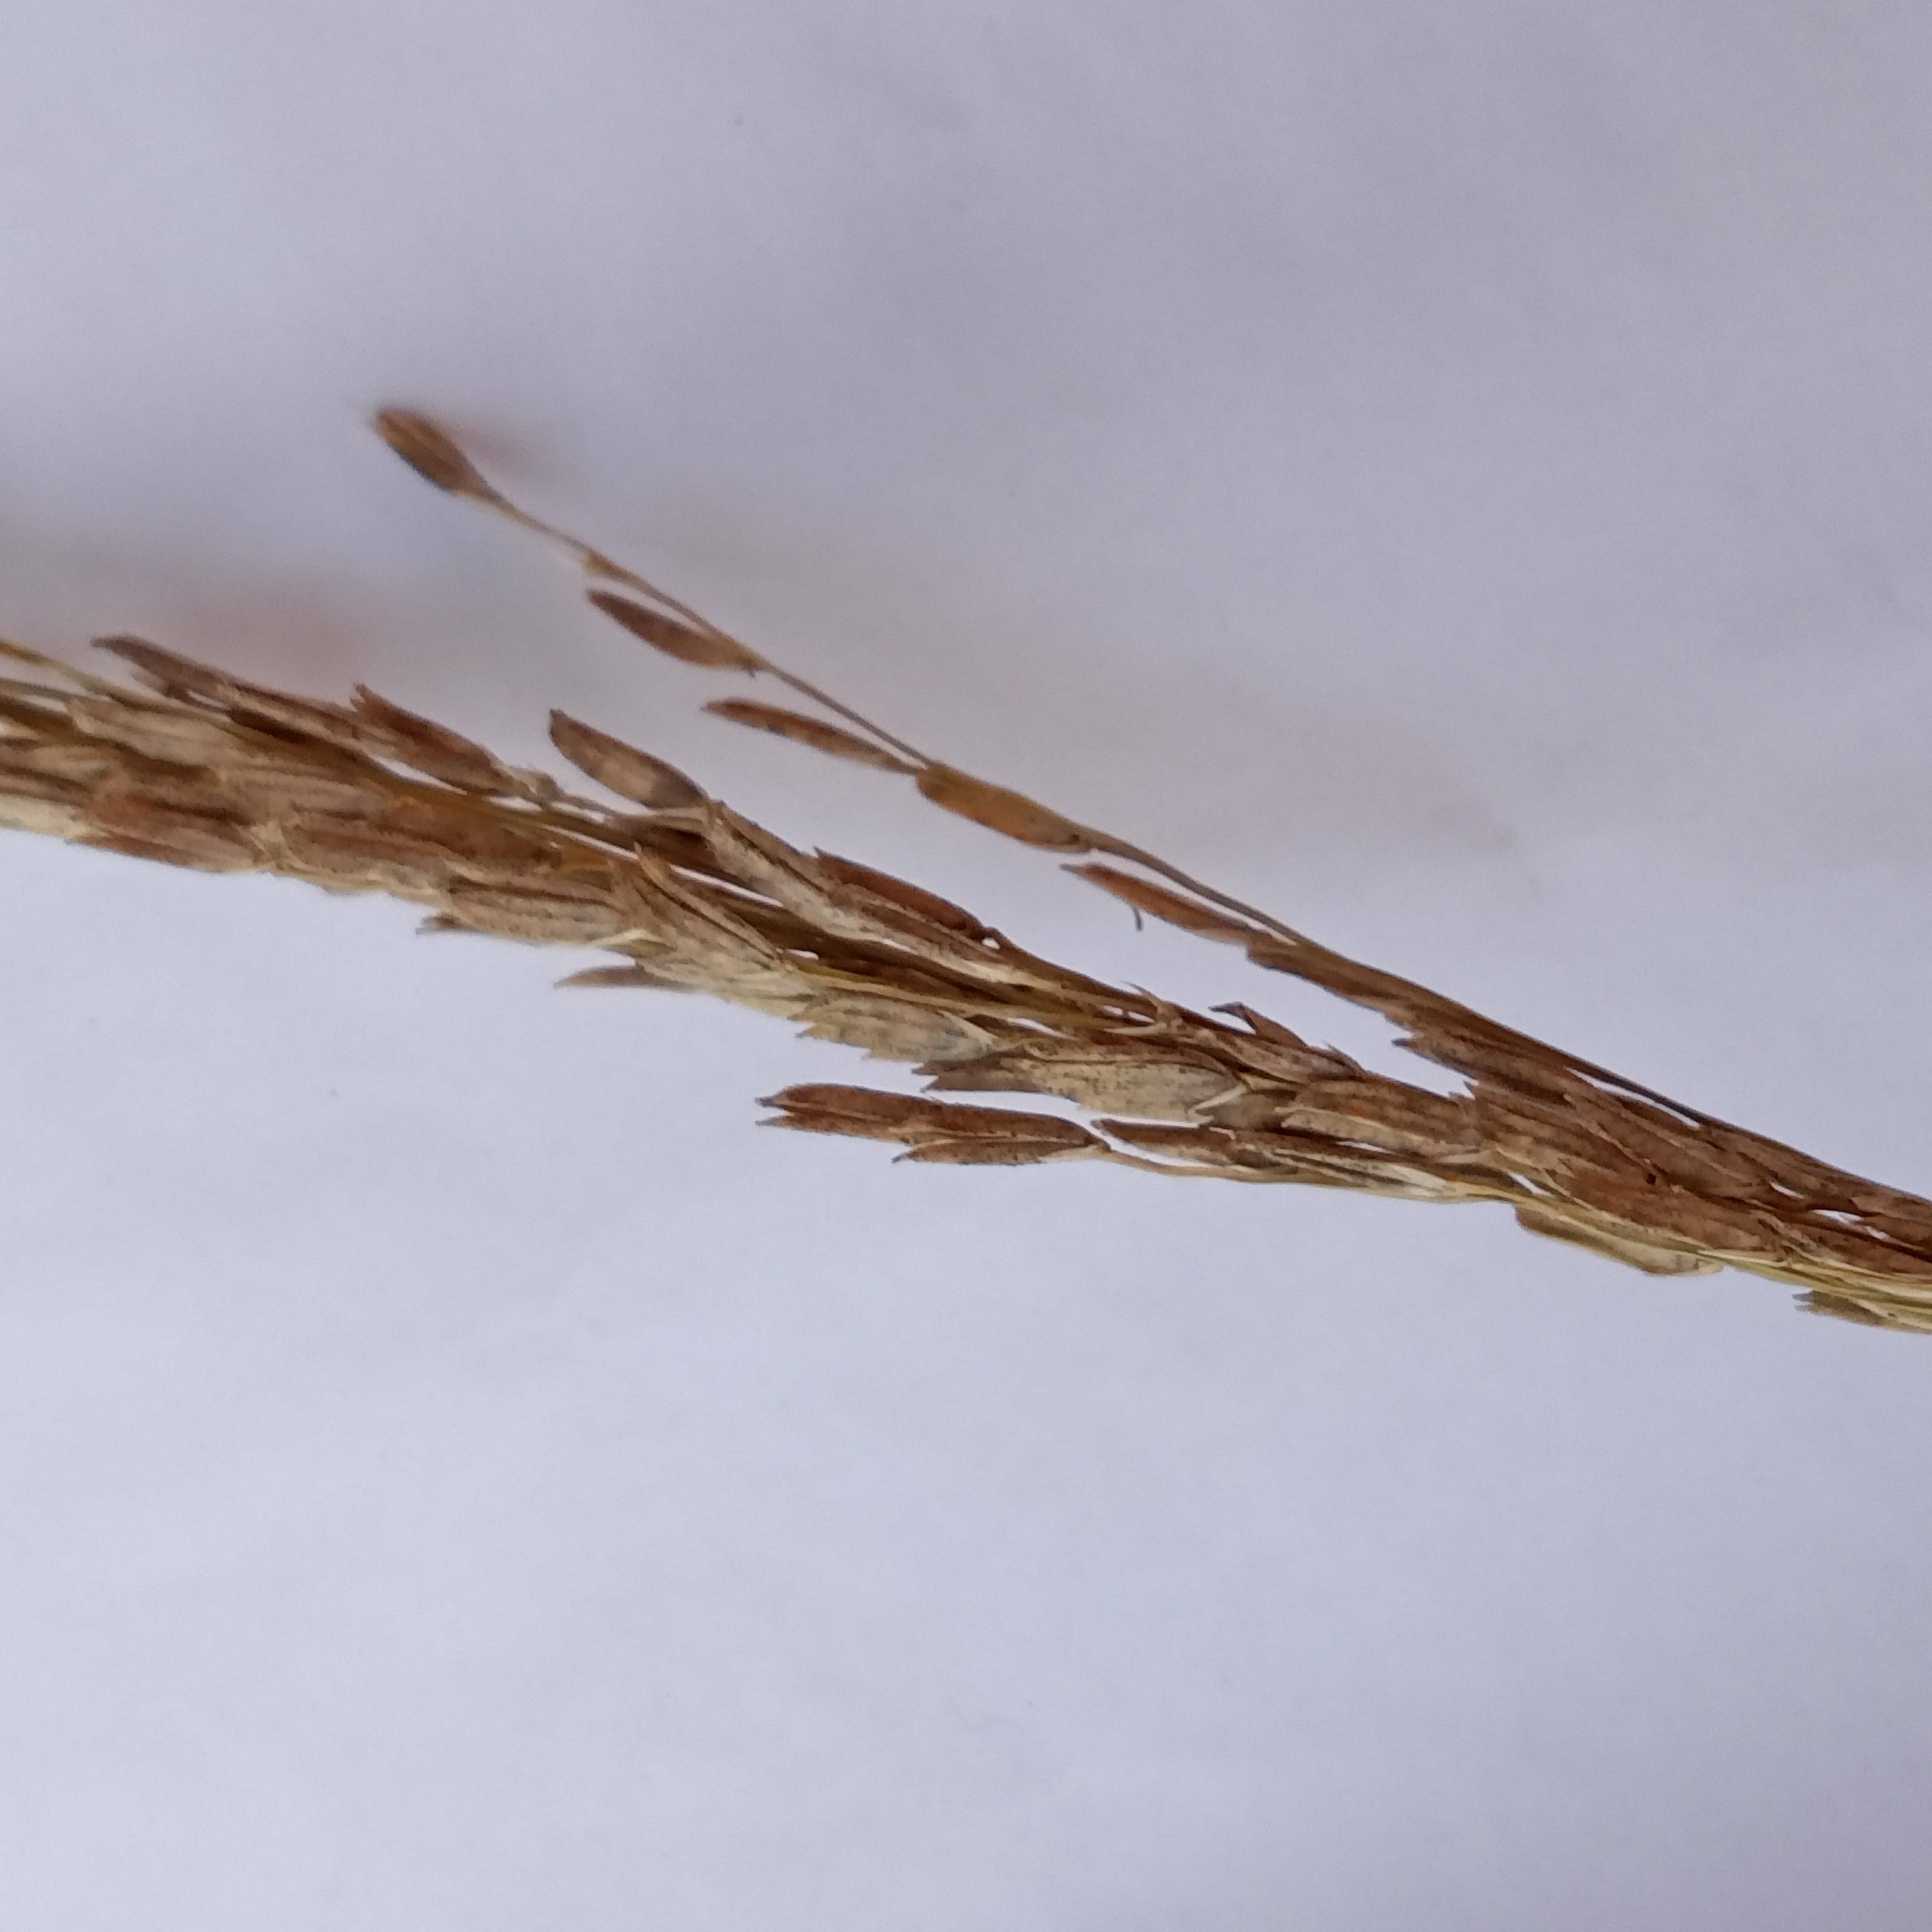
Label: Rice___Neck_Blast